Ōmae Station

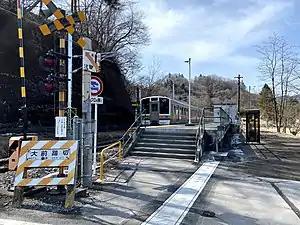
Station Entrance, March 2021

Ōmae Station is a terminal station of the Agatsuma Line, and is located 55.3 rail kilometers from the opposing terminus of the line at Shibukawa Station.